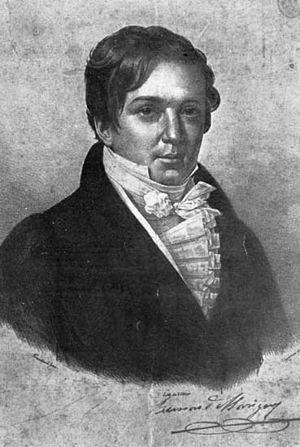
Bernard Xavier Philippe de Marigny de Mandeville, surnommé Bernard Marigny, né à La Nouvelle-Orléans le 28 octobre 1785 et mort le 3 février 1868, est un très riche créole de Louisiane, homme politique et président du Sénat de l'État de Louisiane de 1822 à 1823, aide de camp du préfet Pierre-Clément de Laussat, puis du gouverneur William C. C. Claiborne.
Le plaçage est un système extra-légal reconnu par la société louisianaise à l'époque de la Louisiane française et jusqu'à la vente de la Louisiane aux États-Unis en 1803. Le plaçage consistait à « placer » une femme noire ou mulâtre dans une des résidences d'un maître blanc.